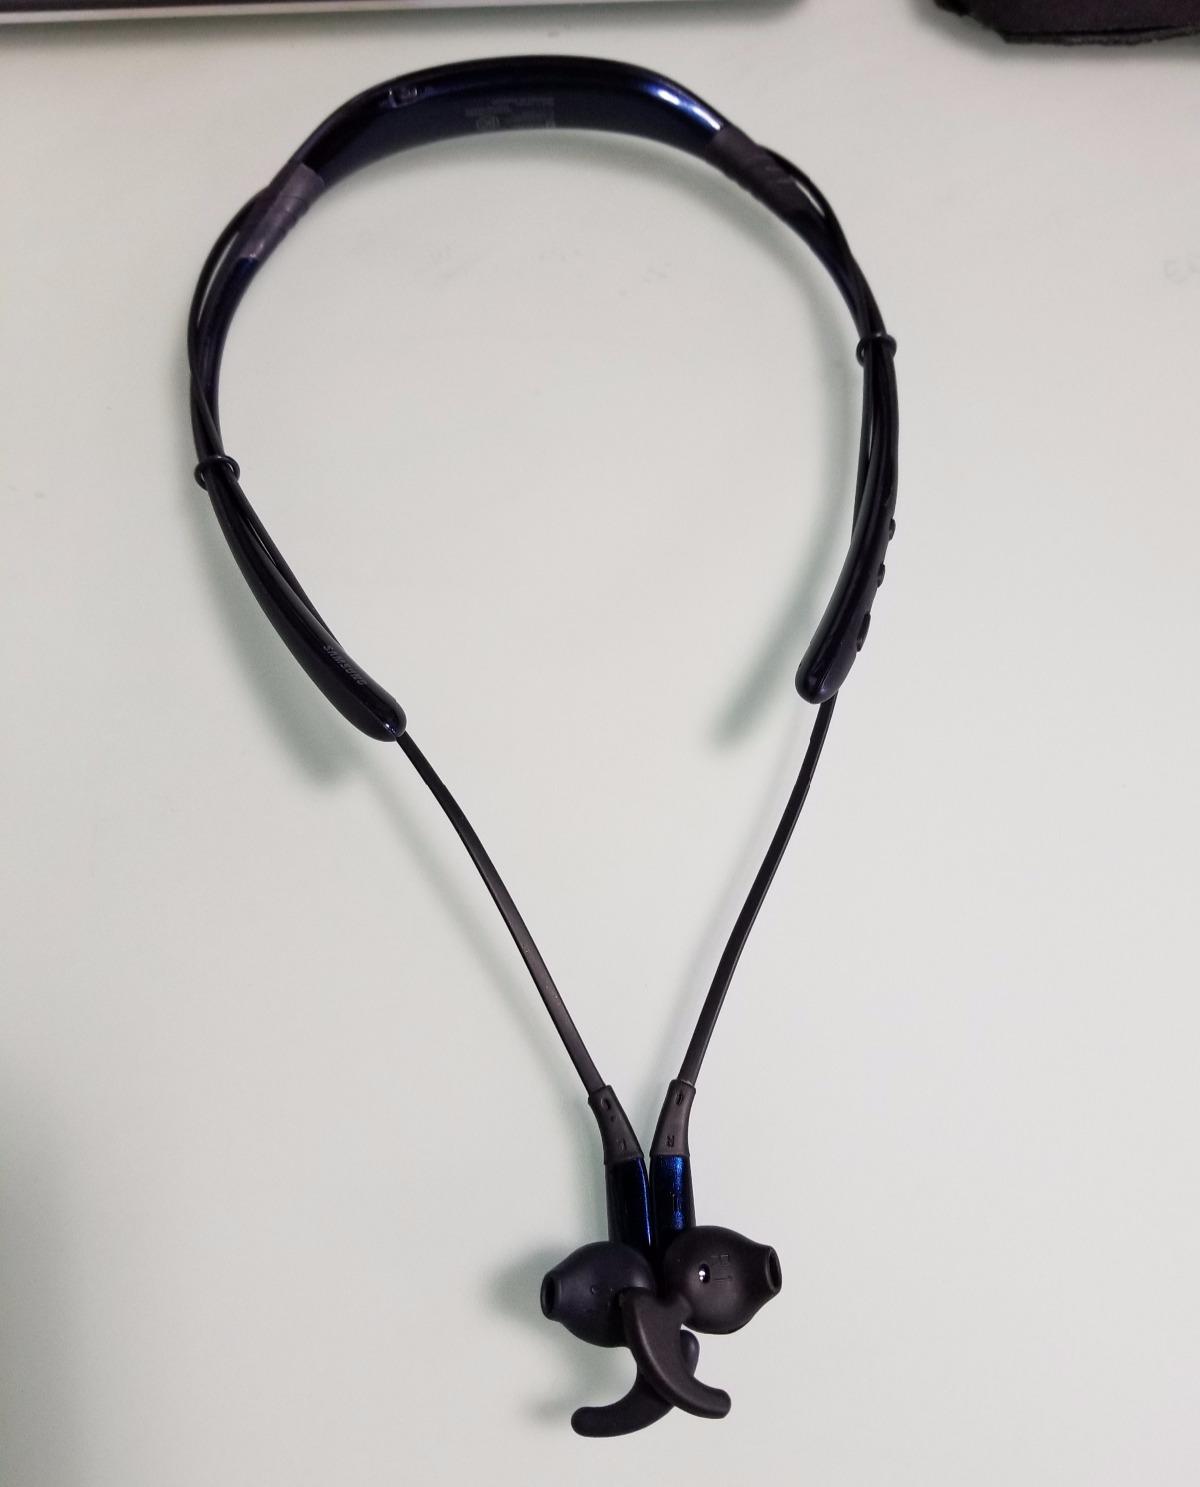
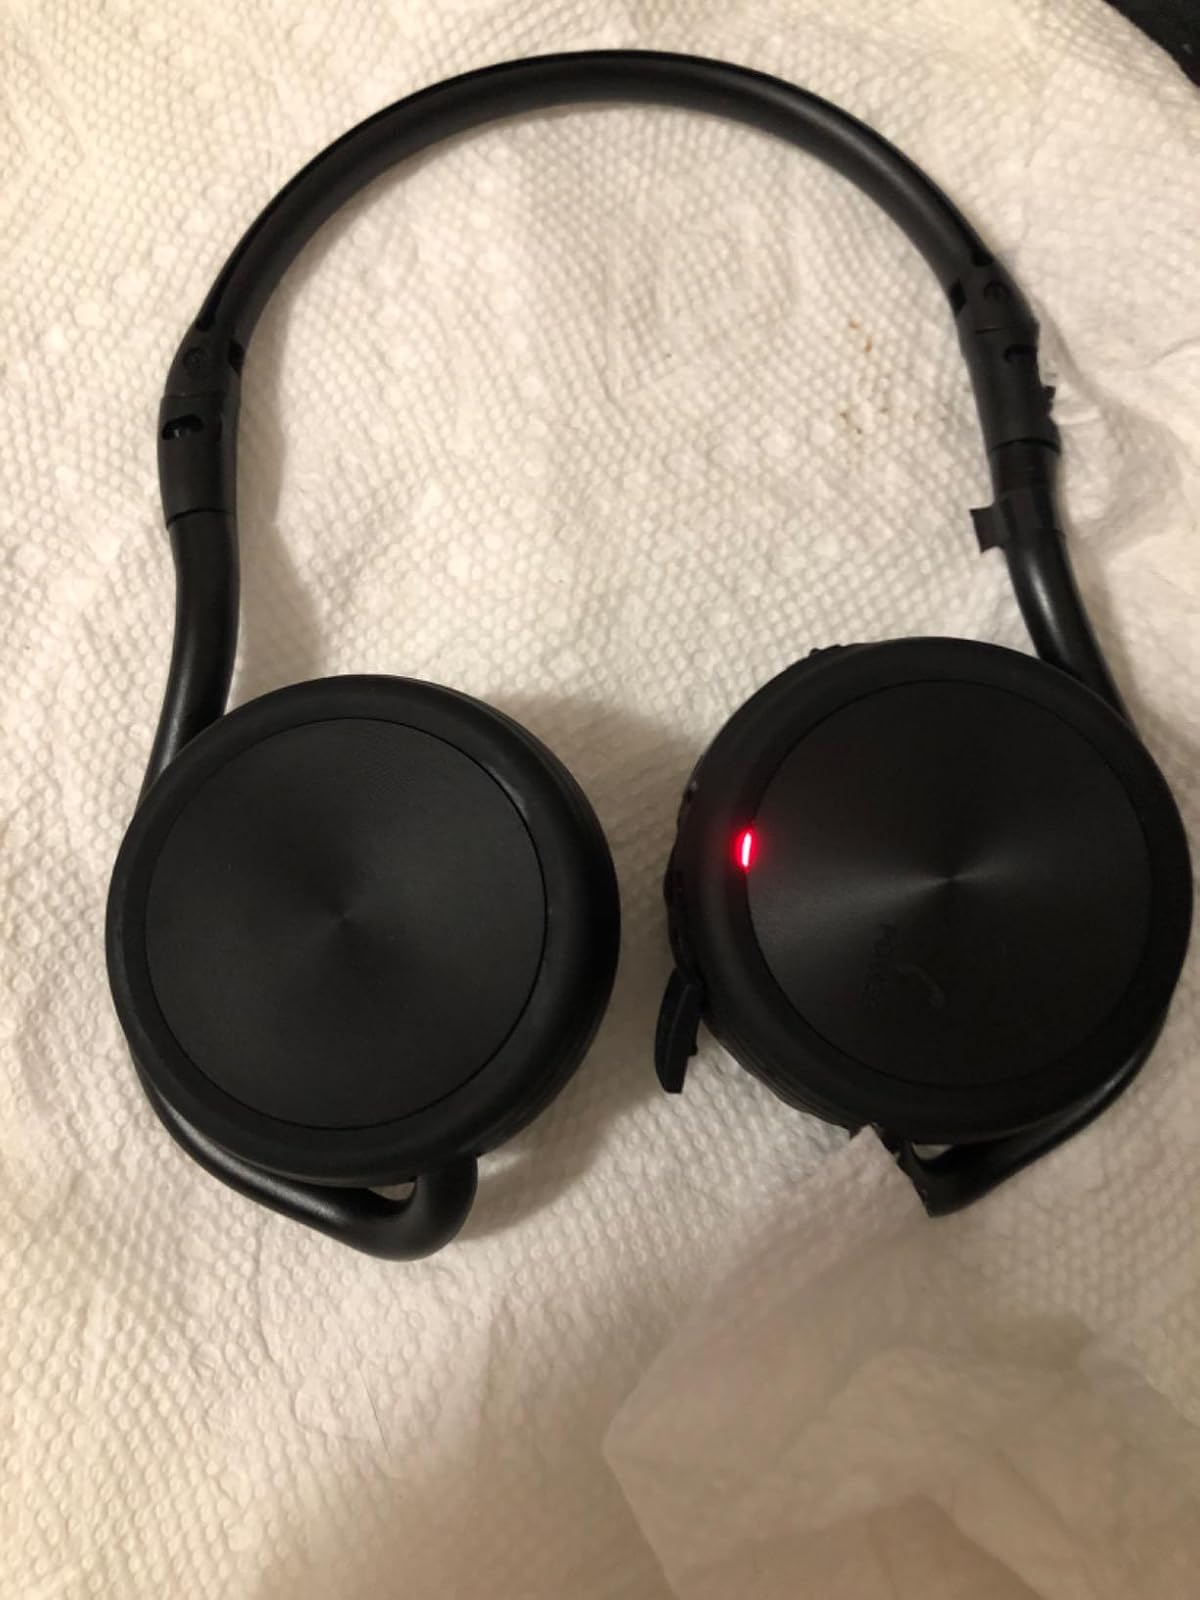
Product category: headphones
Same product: no